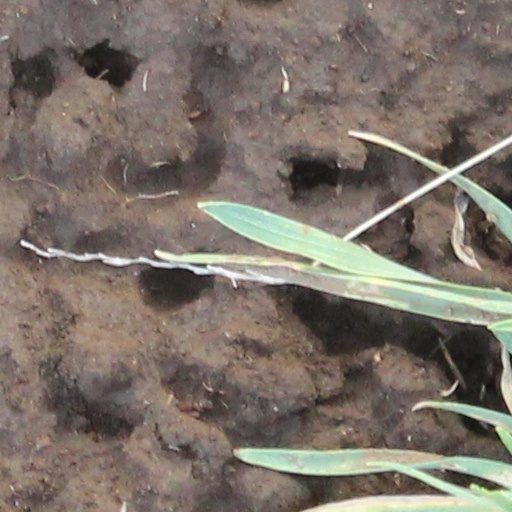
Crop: wheat